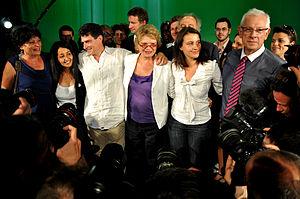
Eva Joly 2012
Cécile Duflot, née le 1ᵉʳ avril 1975 à Villeneuve-Saint-Georges, est une femme politique française aujourd’hui dirigeante d’ONG.